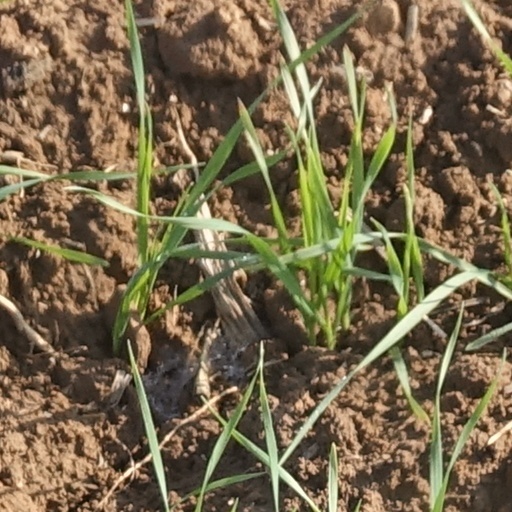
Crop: wheat